Pannonian Basin

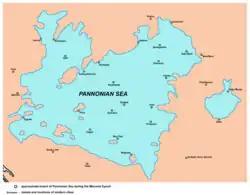
The approximate extent of the Pannonian Sea during the Miocene Epoch

The Pannonian Basin has its geological origins in the Pannonian Sea, a shallow sea that reached its greatest extent during the Pliocene Epoch, when three to four kilometres of sediments were deposited.